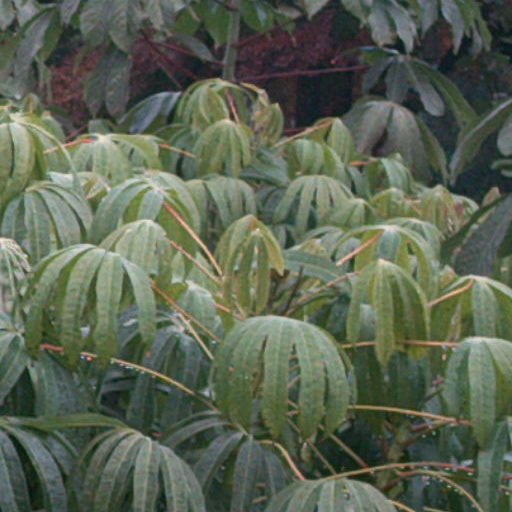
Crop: cassava